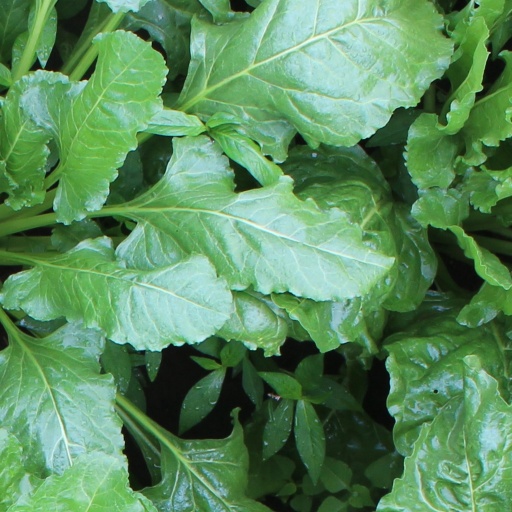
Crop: sugar beet